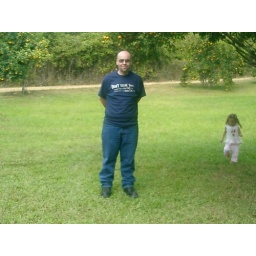
Me at my cousin Jeanette's house standing under her Orange tree with her lil girl running by.